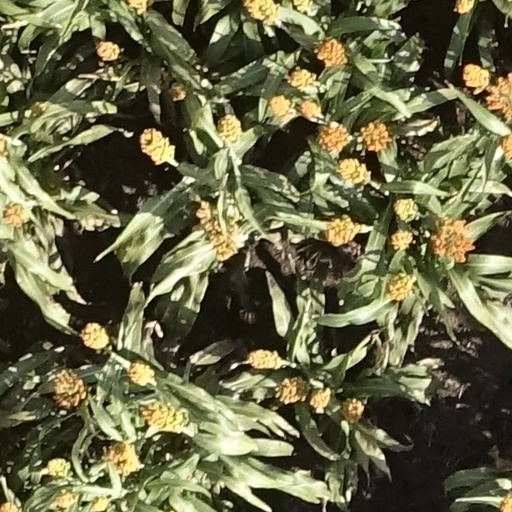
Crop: sorghum